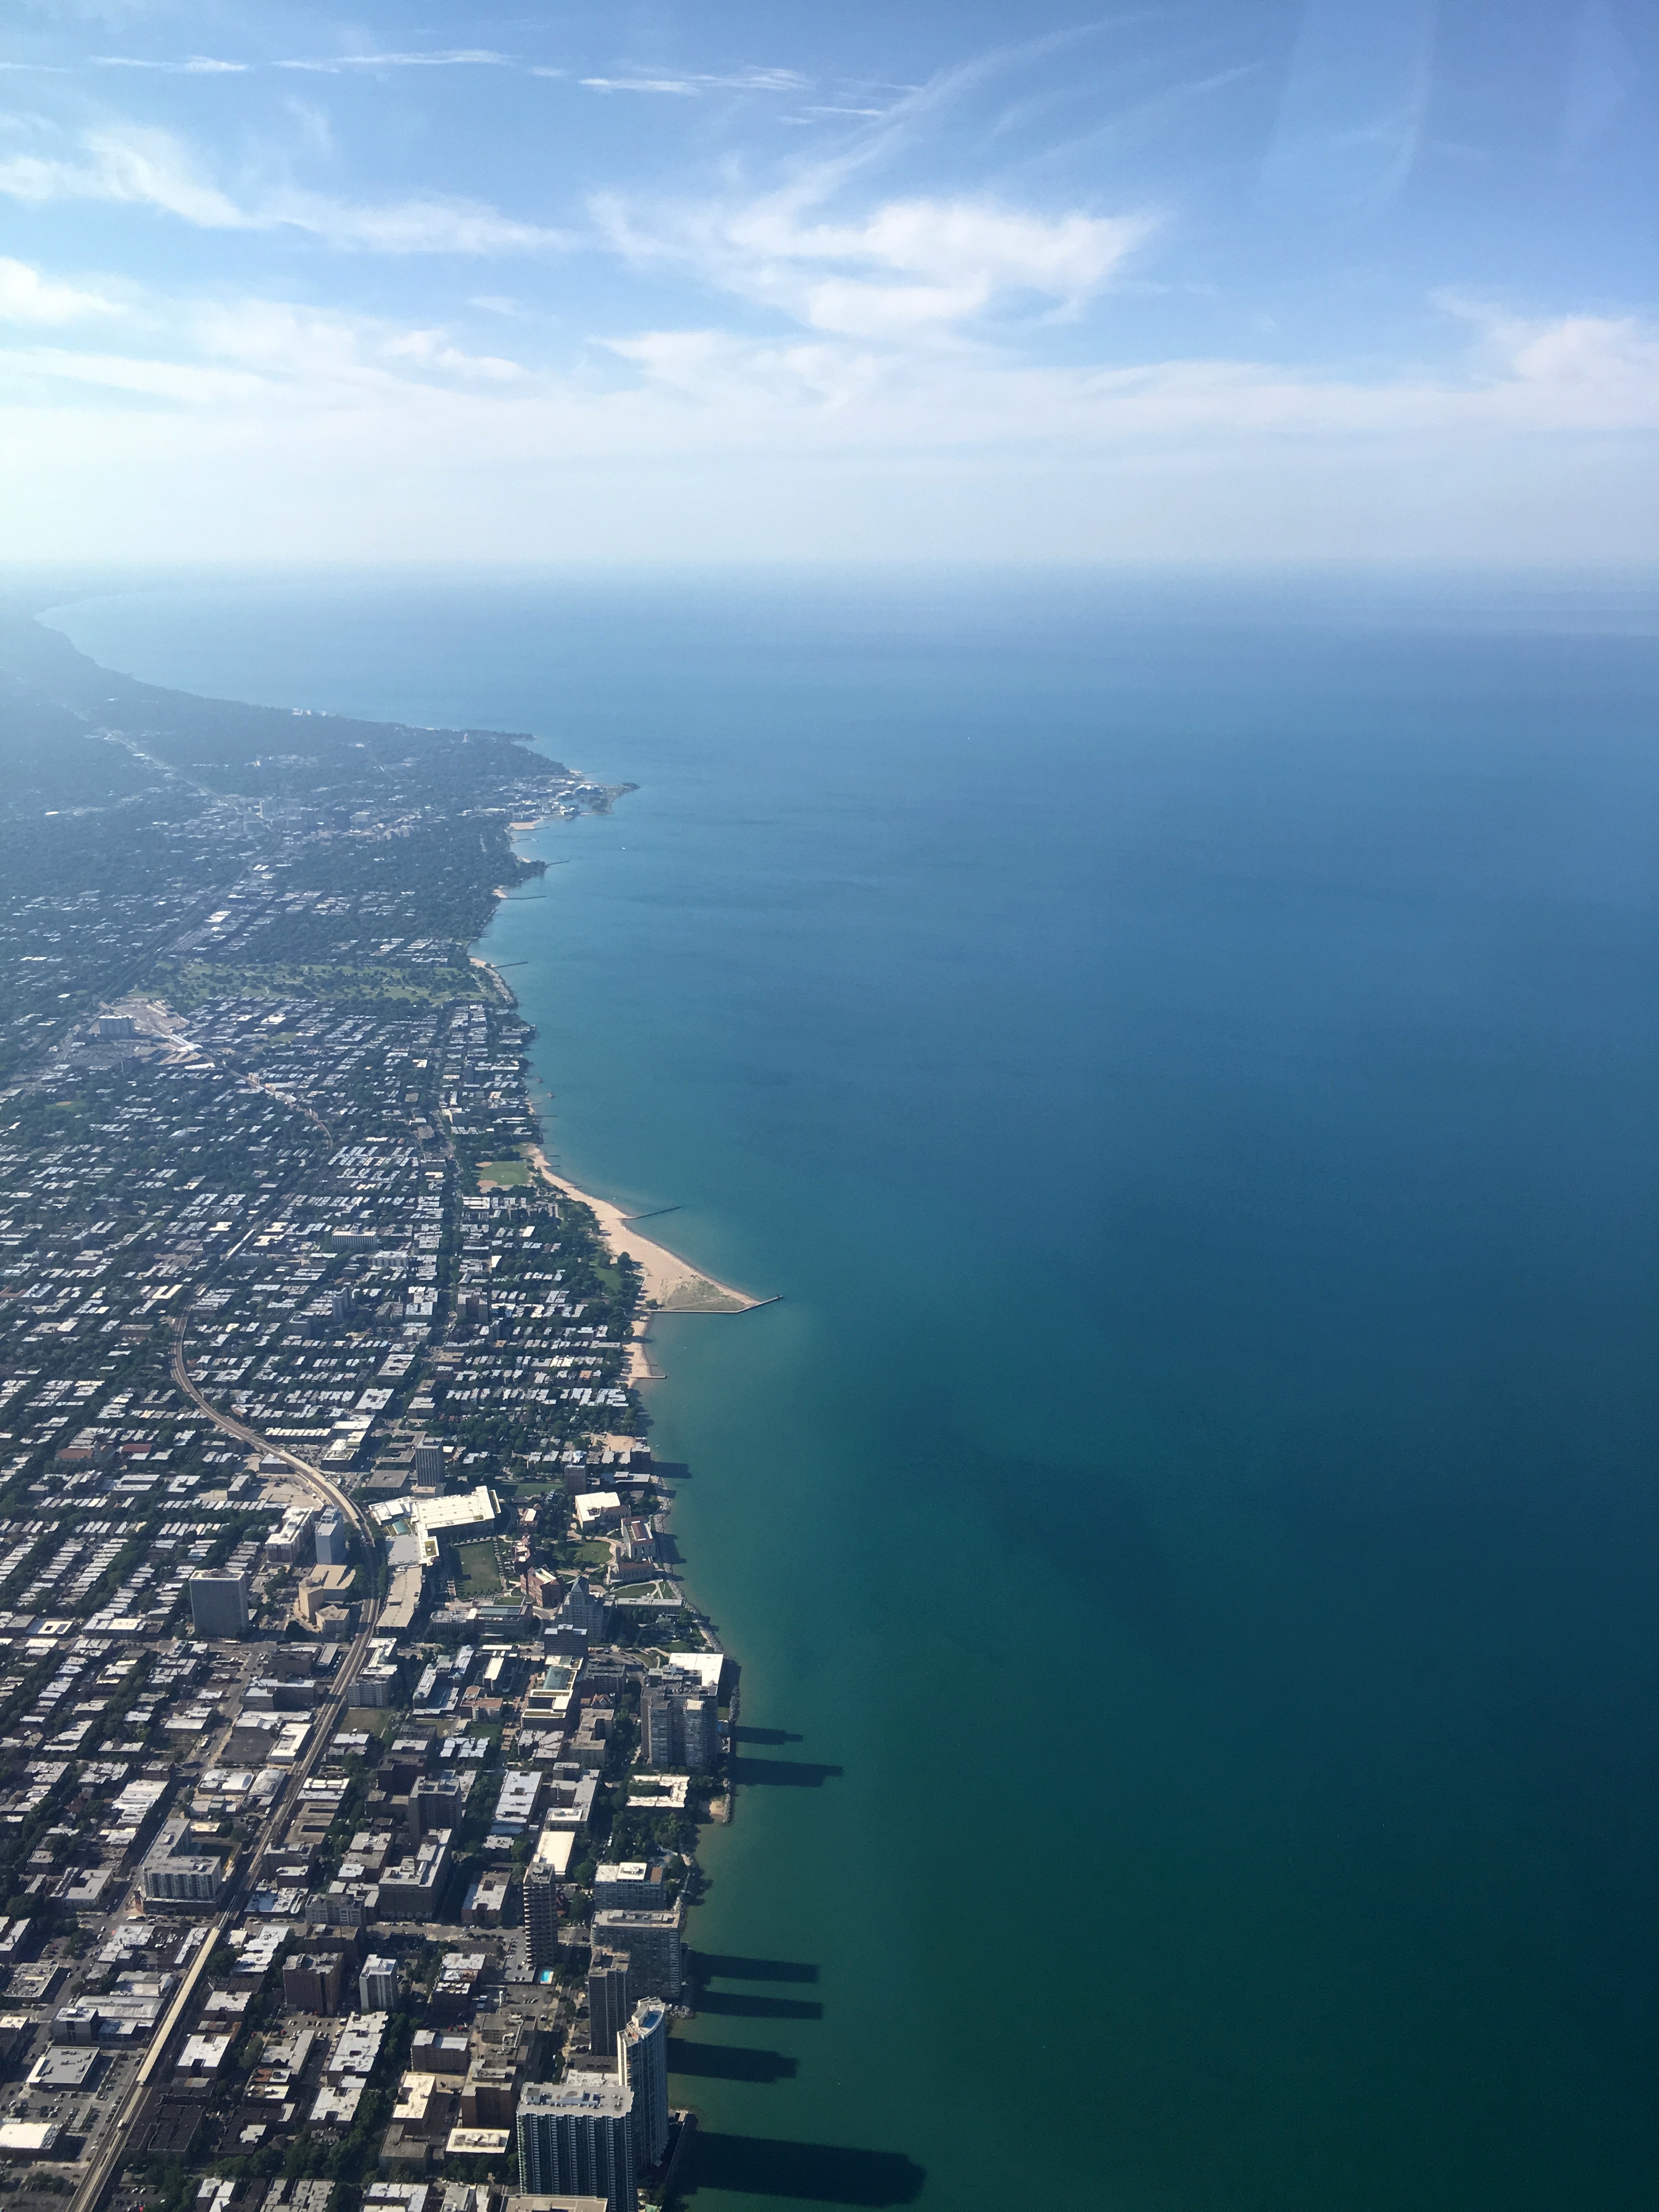
sea, coast, ocean, horizon, sky, sunlight, dusk, reflection, flight, bay, terrain, cape, aerial photography, atmospheric phenomenon, atmosphere of earth